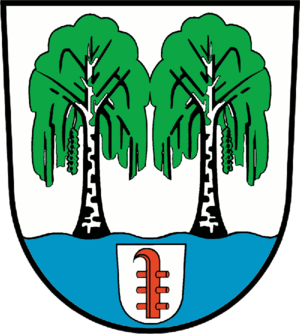
Brieselang
Coat of arms of Brieselang
Brieselang er en by i landkreis Havelland i den tyske delstat Brandenburg.